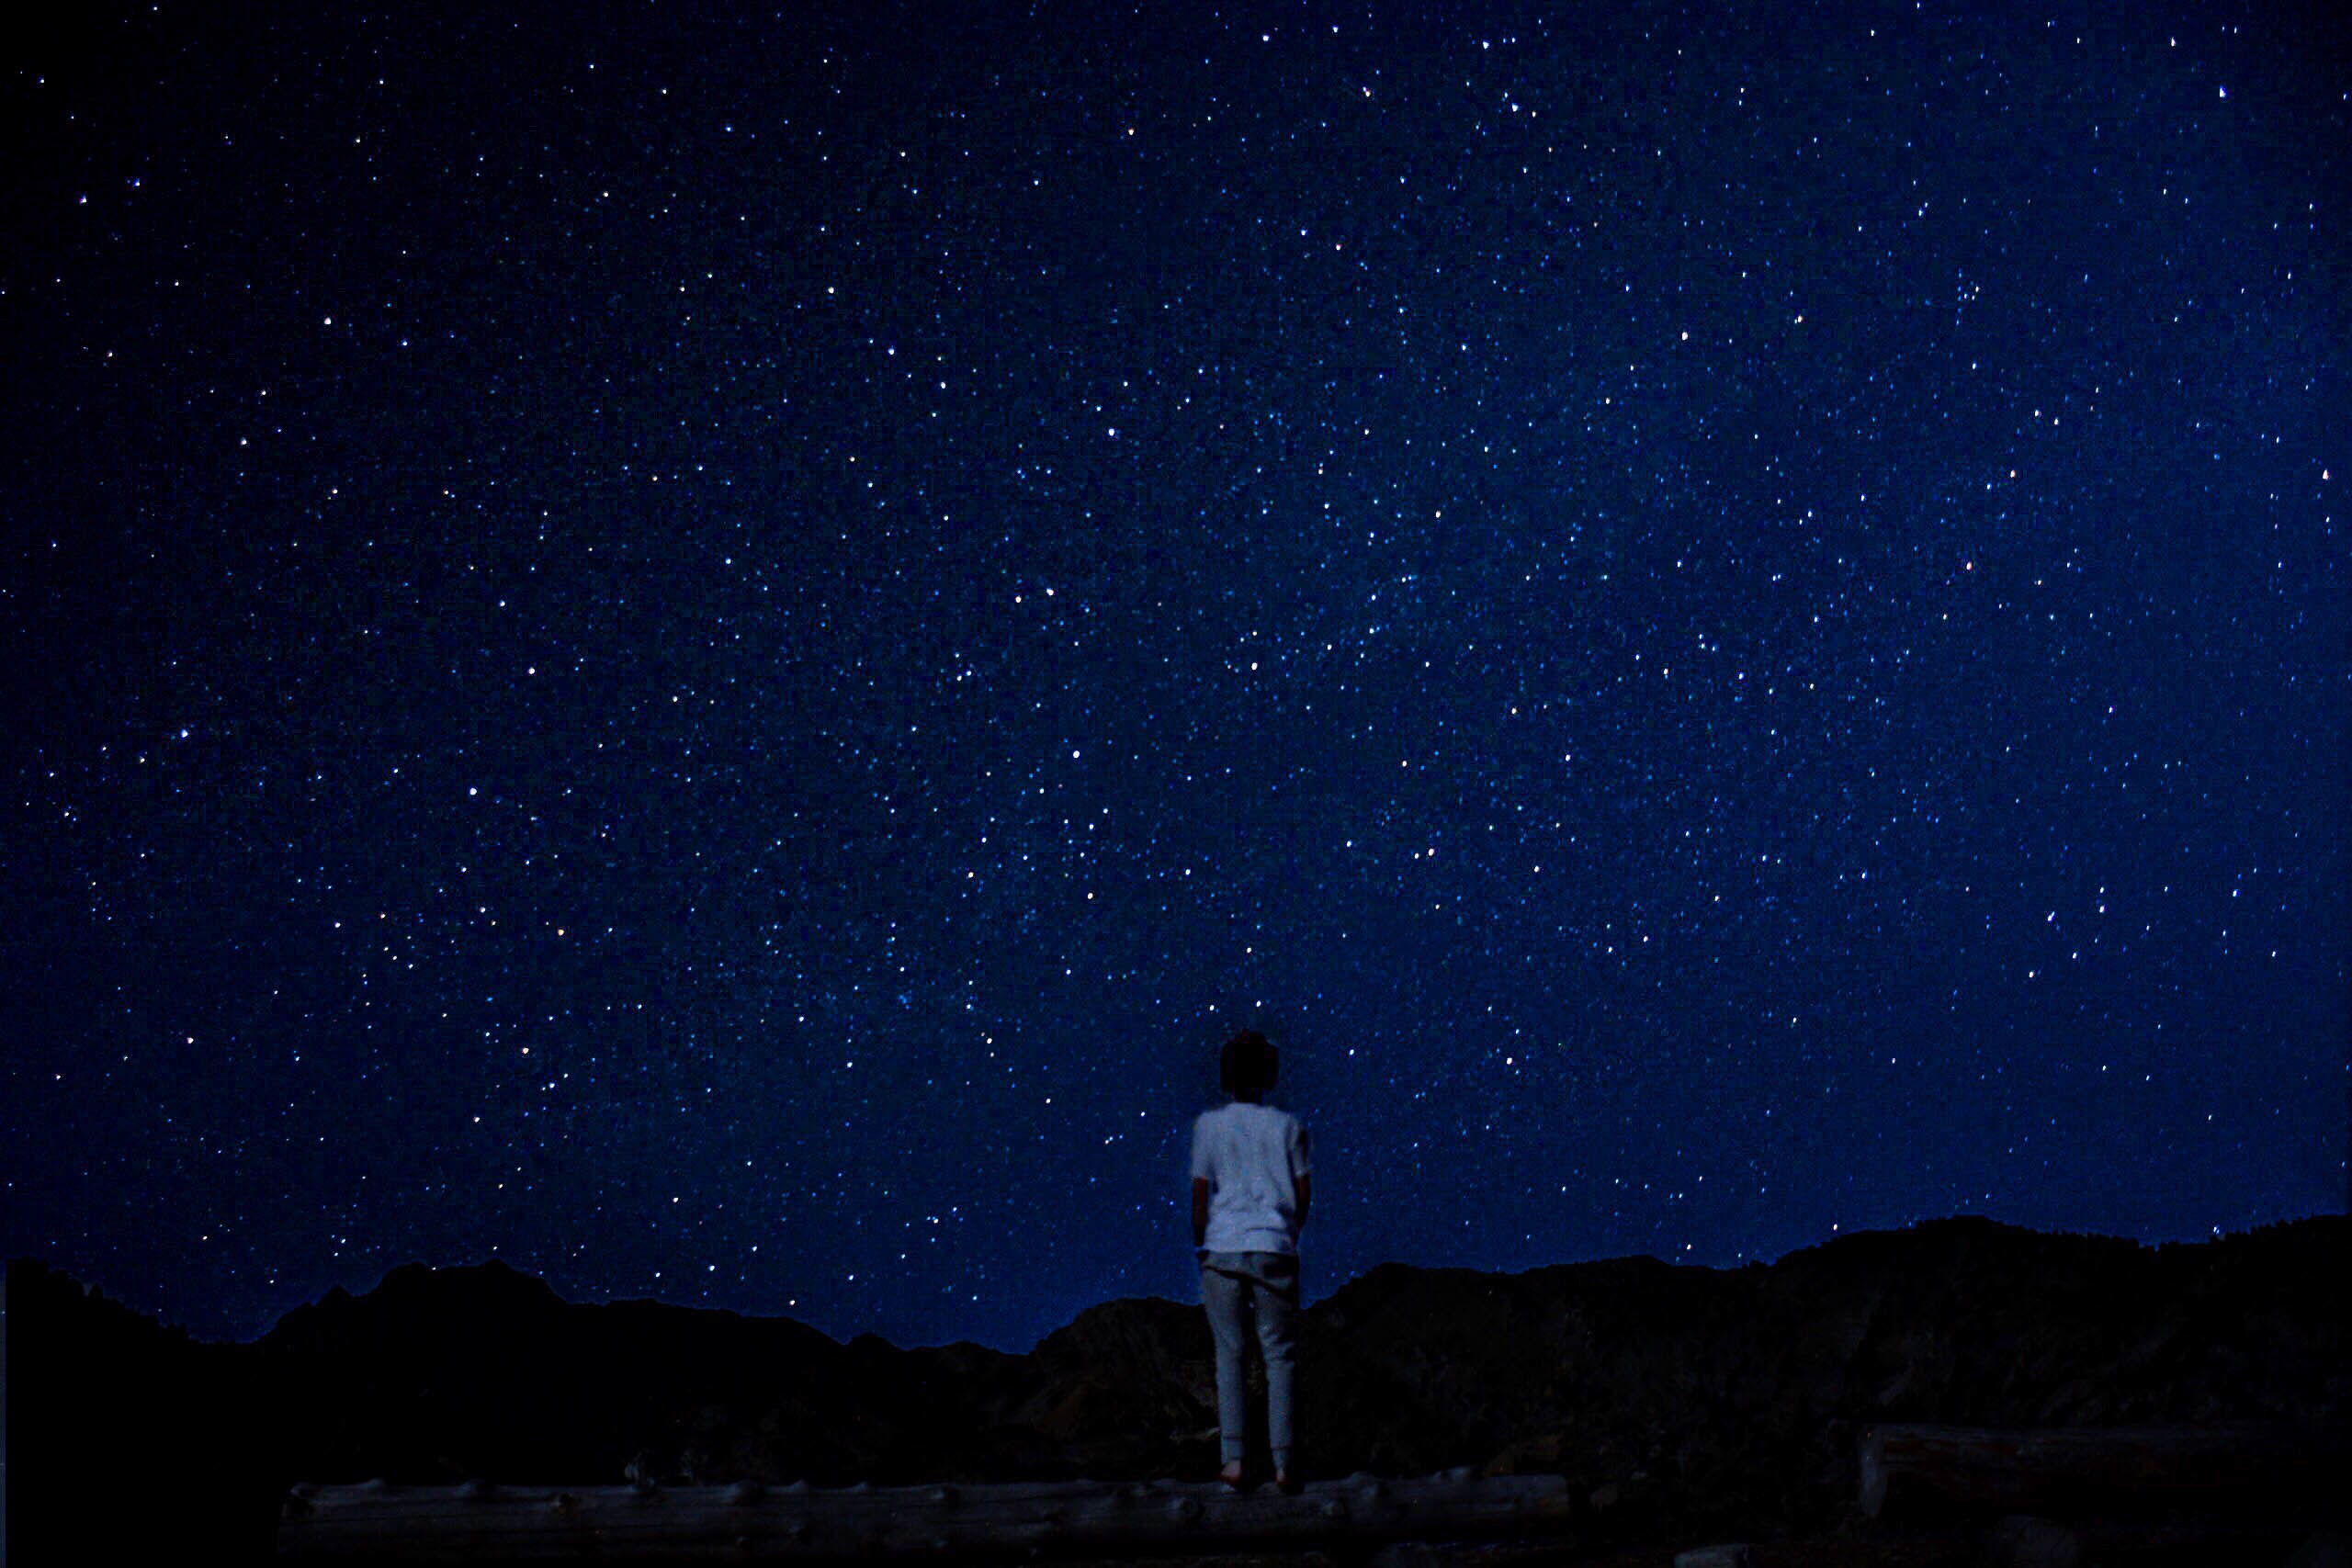
sky, night, star, milky way, atmosphere, darkness, galaxy, moonlight, outer space, astronomy, midnight, astronomical object